Naval Air Station Livermore Outlying Fields

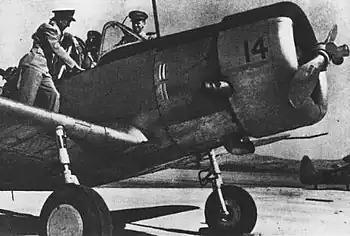

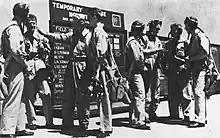
Cadets and instructors check the flight assignment board at Naval Air Station Livermore in 1944

Naval Air Station Livermore has nearby airfield landing strips to support the training of US Navy pilots during World War 2. The airfield are called Naval Outlying Landing Field (NOLFs). For the war many new trained pilots were needed. The Naval Outlying Landing Fields provided a place for pilots to practice landing and take off without other air traffic. The remotes sites offered flight training without distractions. Most of the new pilots departed to the Pacific War after training. The Outlying Landing Fields had little or no support facilities. Naval Air Station Livermore opened in 1942 and closed in 1951. The Outlying field closed in 1945, having completed the role of training over 4000 new pilots. To open the needed Outlying Landing Fields quickly, the Navy took over local crop dusting and barnstorming airfields.